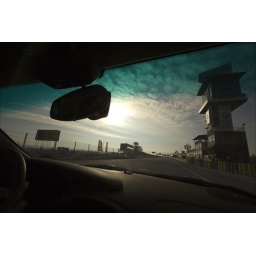
in car tower